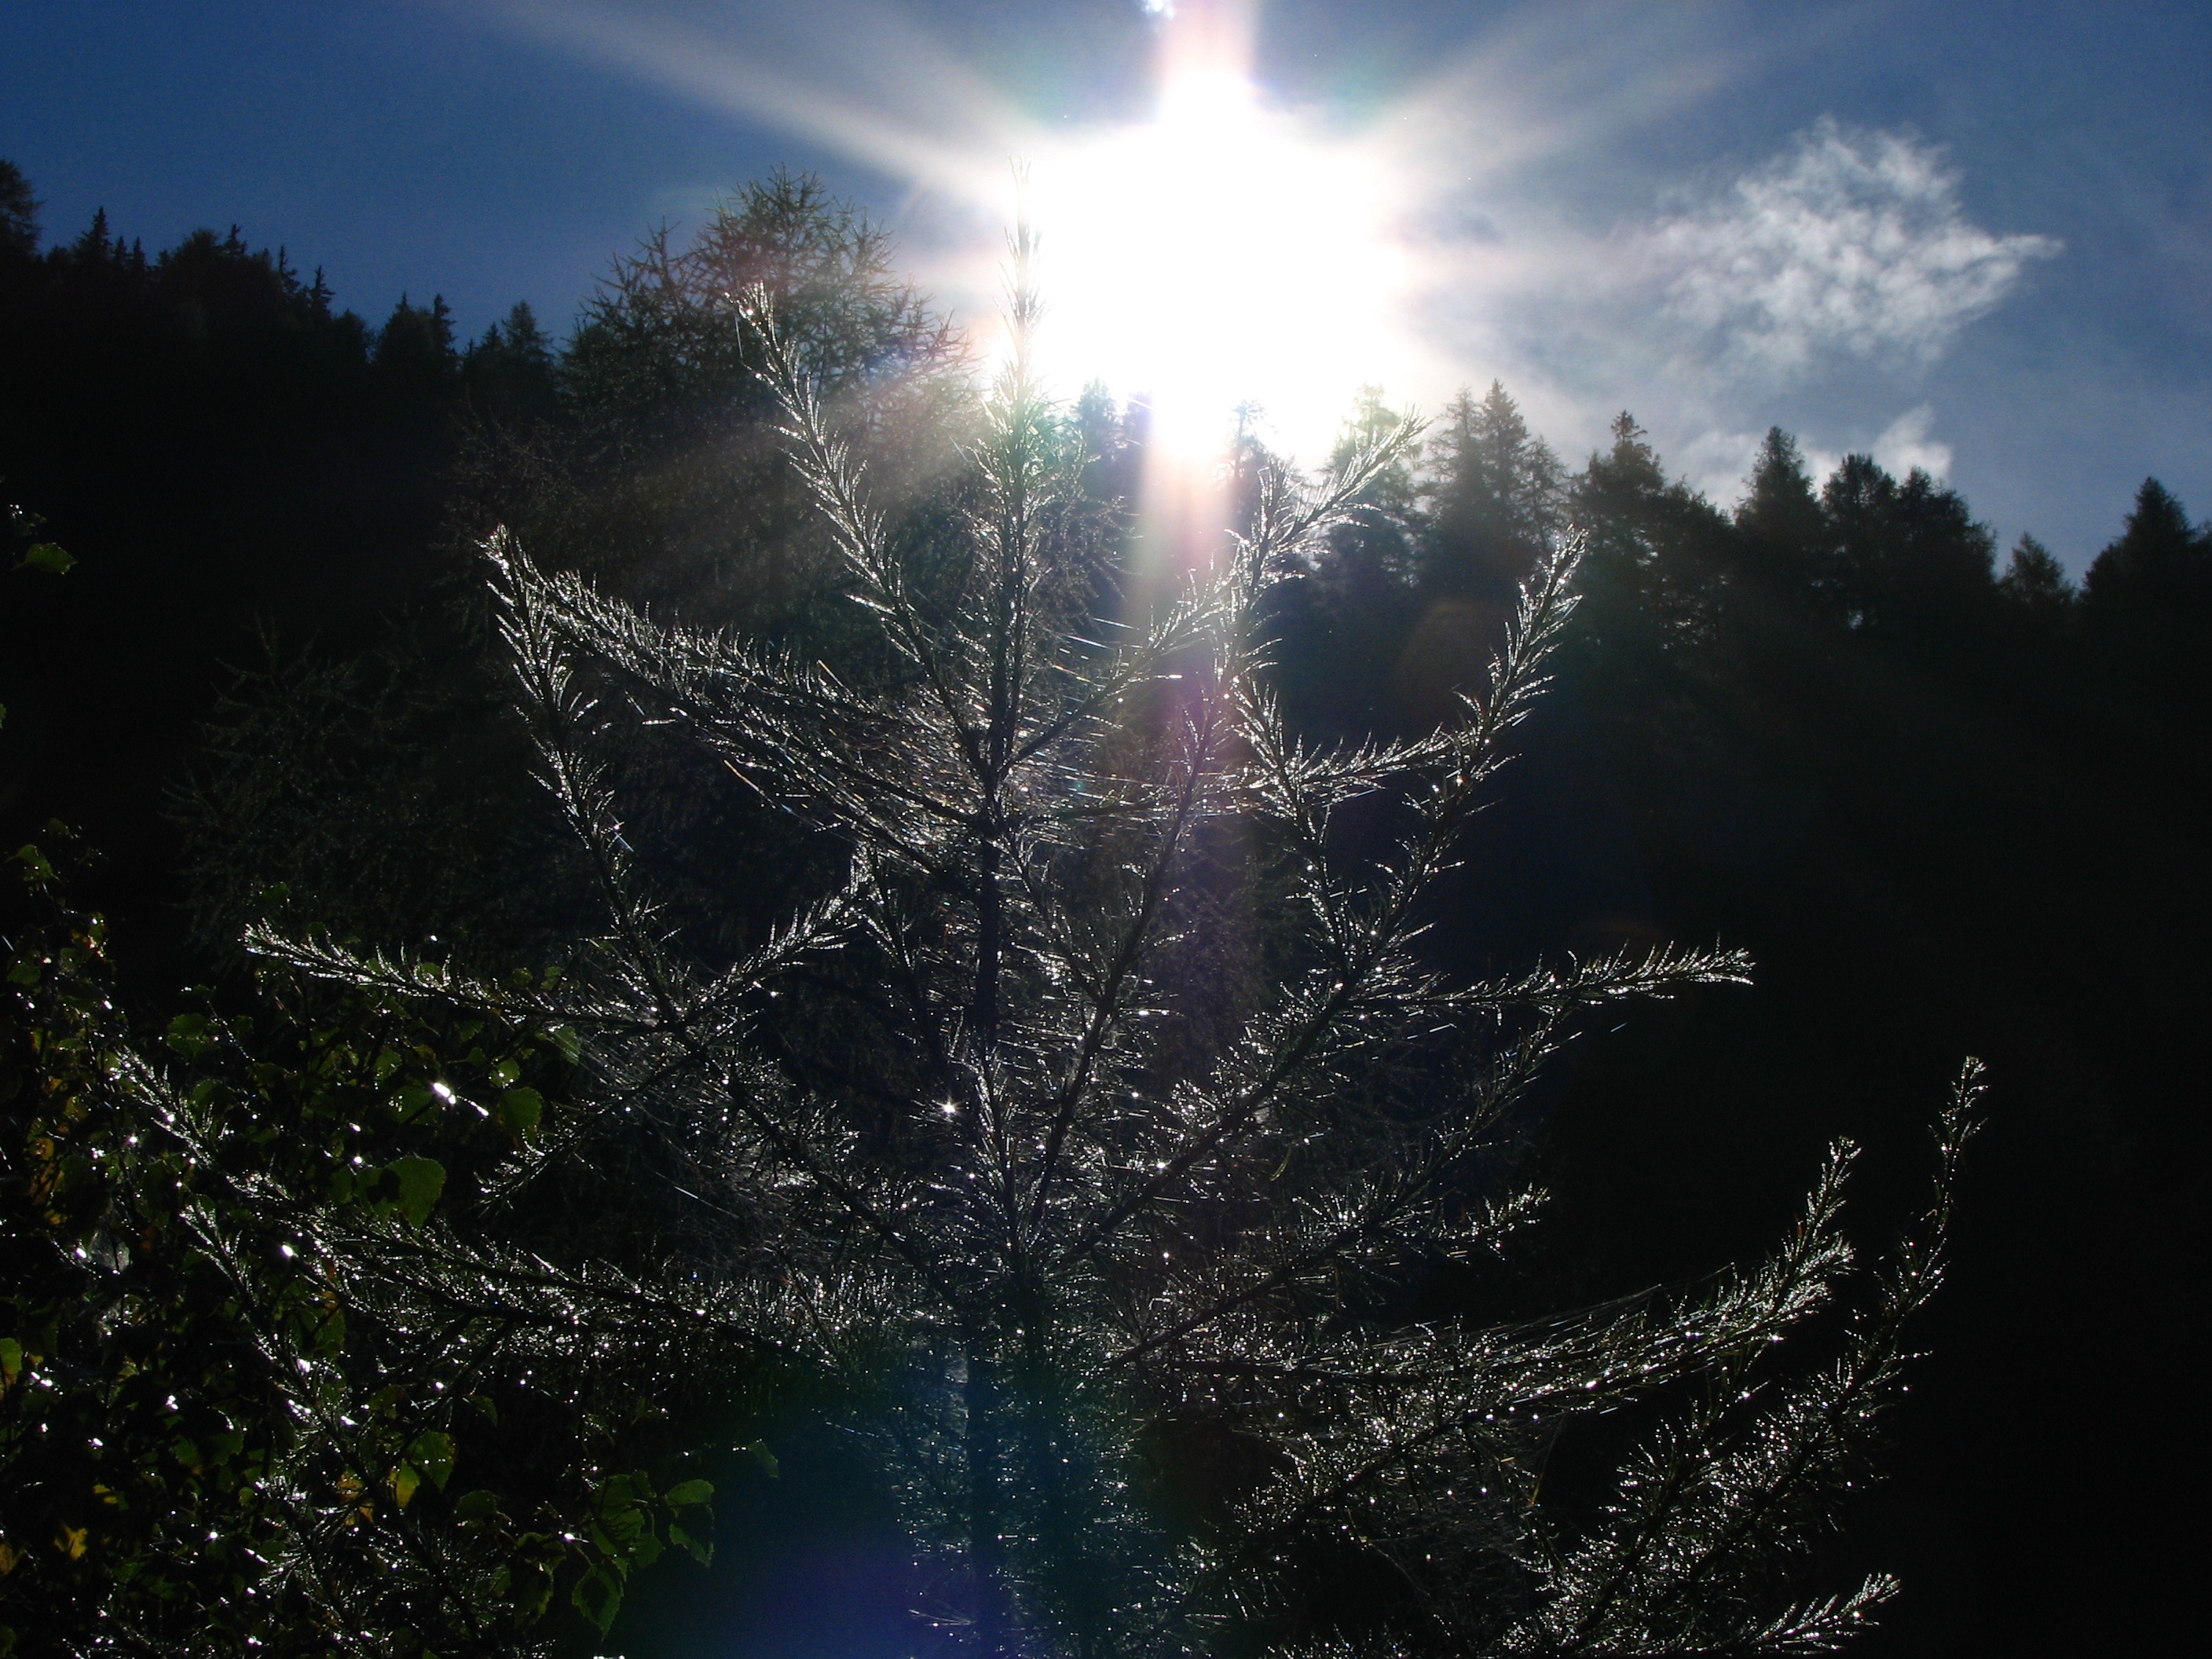
tree, nature, light, sky, sun, night, sunlight, reflection, meditate, darkness, rest, christmas, ridge, conifer, meditation, rays, light beam, poinsettia, mood, sunbeam, screenshot, back light, astronomical object, atmosphere of earth